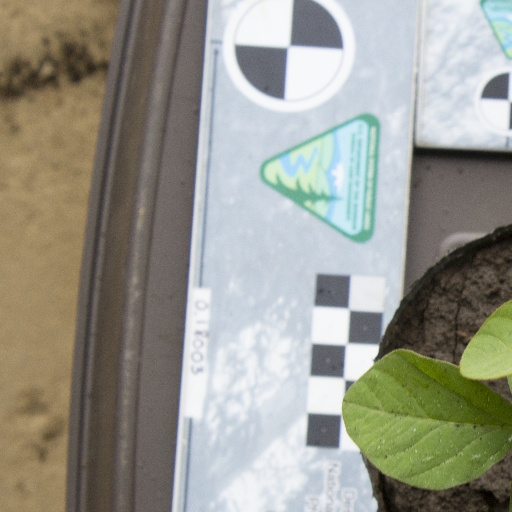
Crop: soybean